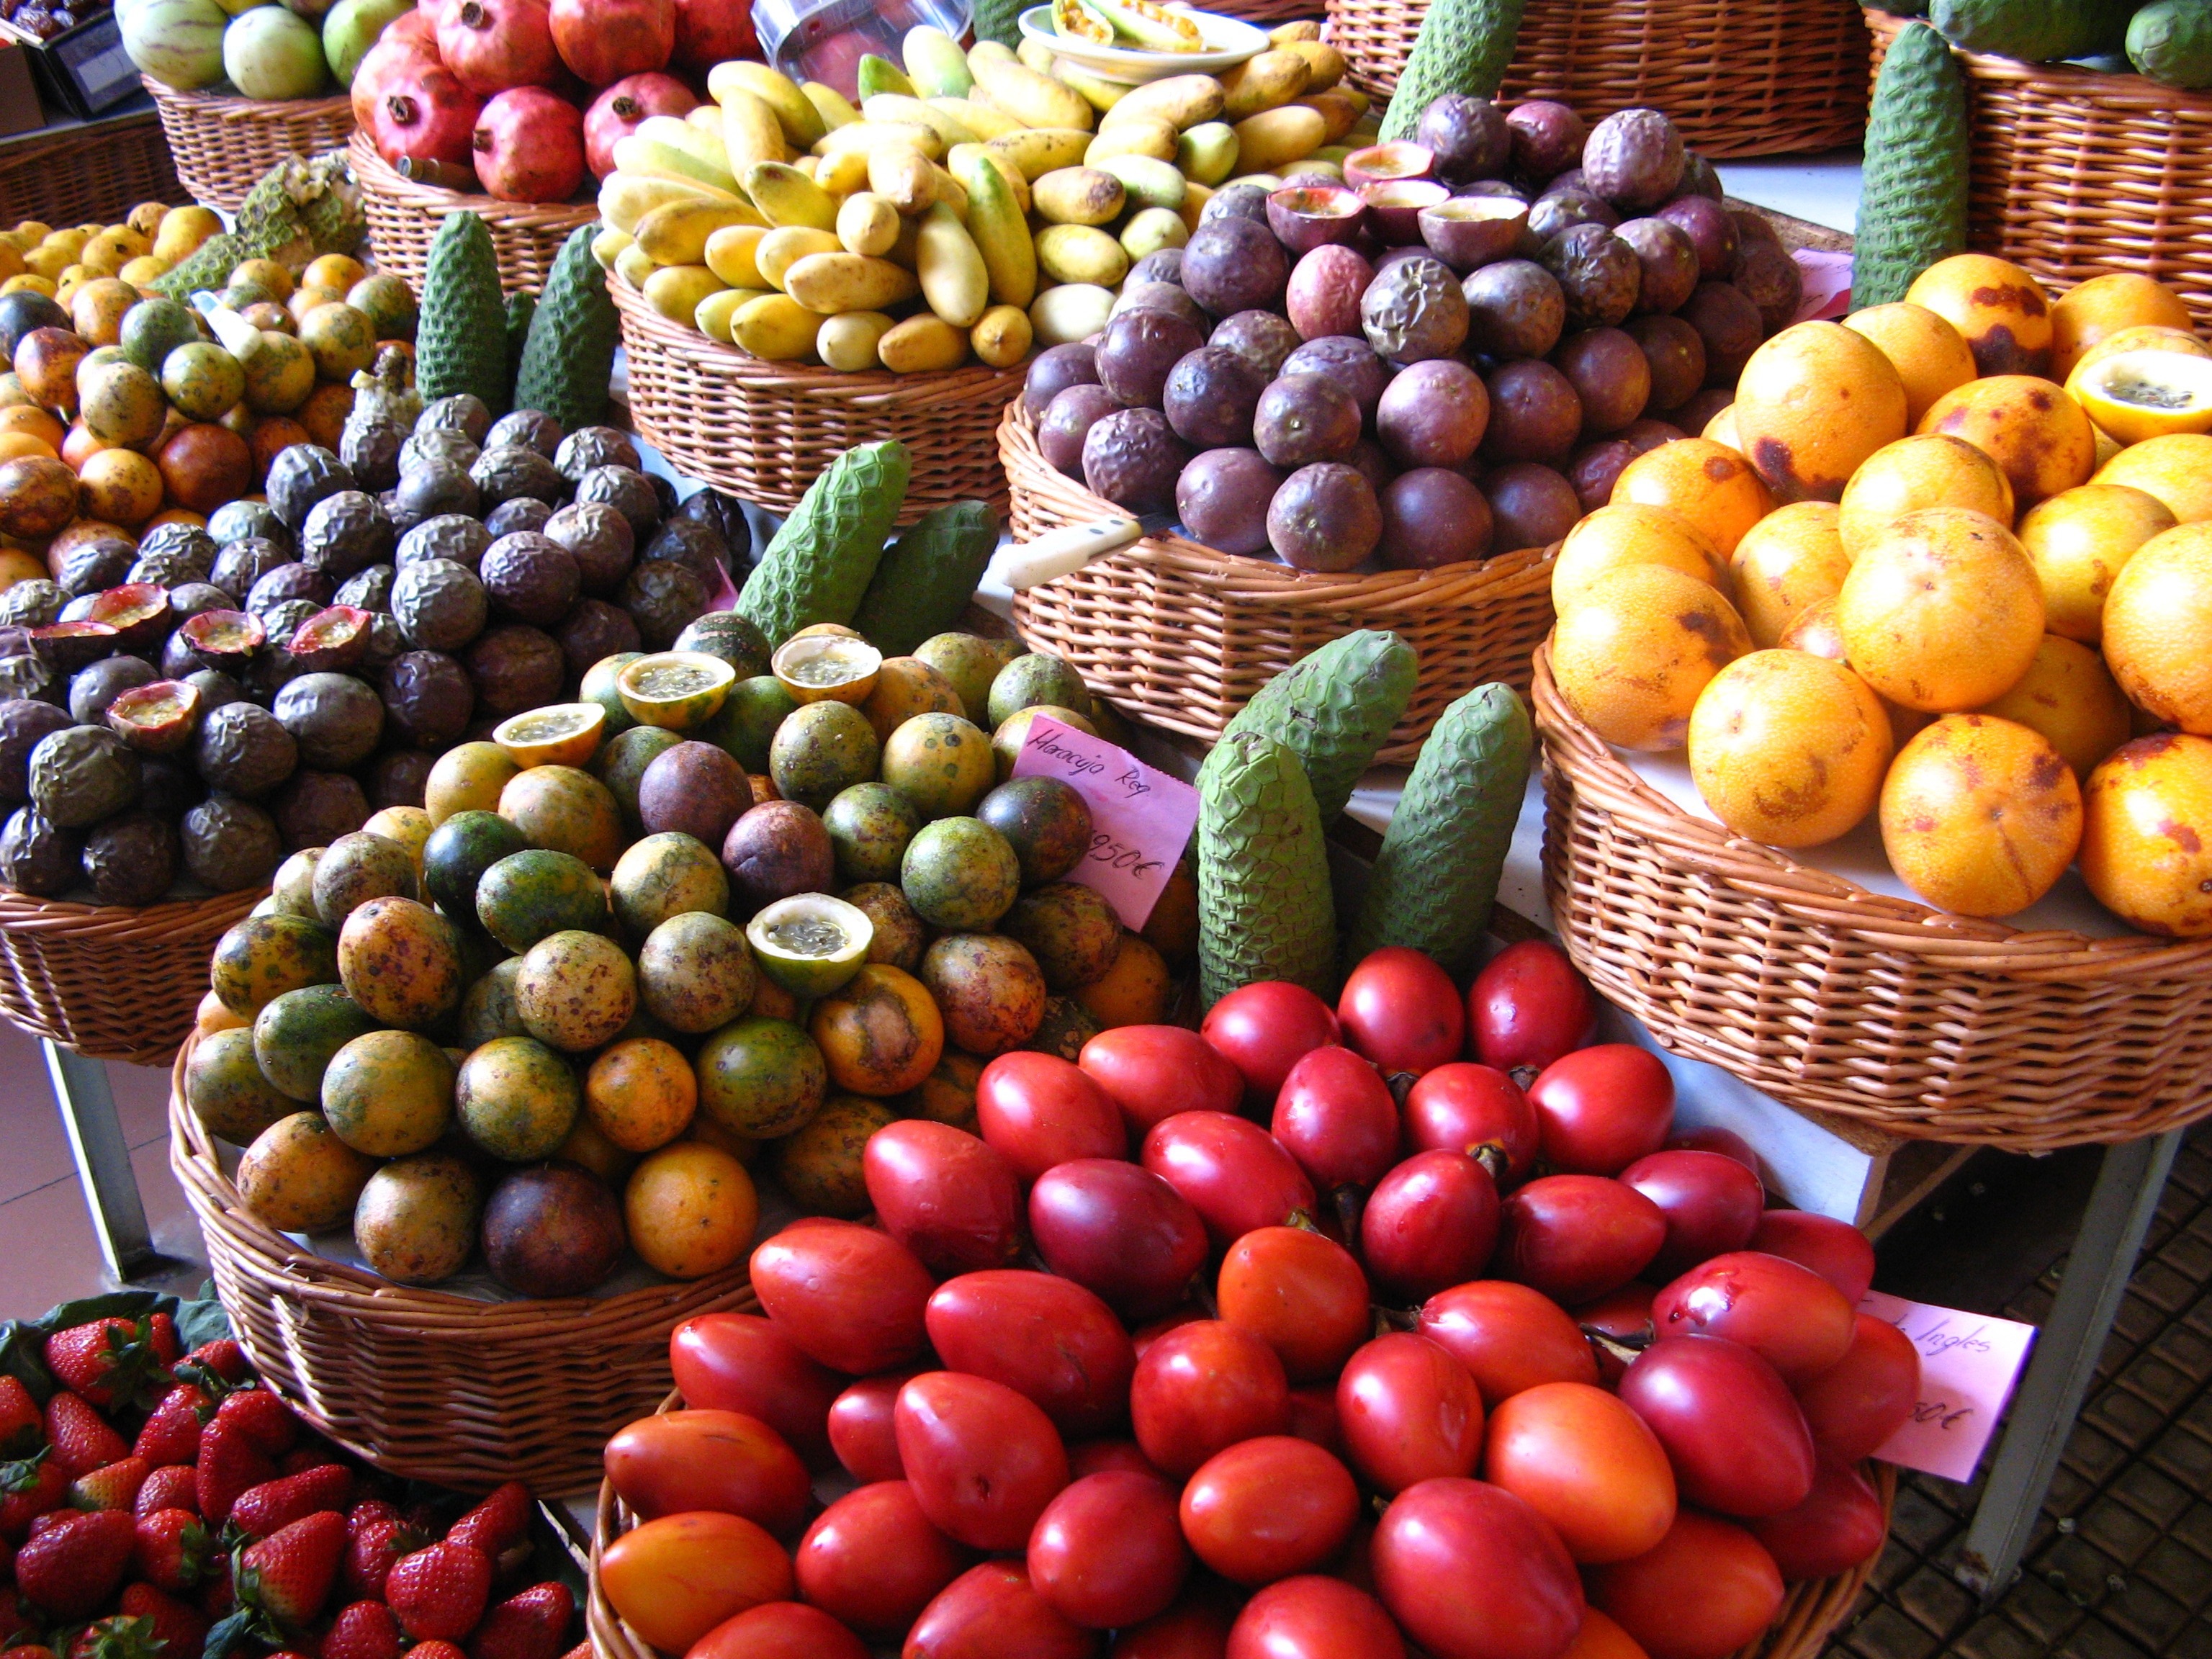
plant, fruit, city, food, produce, vegetable, market, marketplace, cross, colorful, basket, public space, fruits, exotic, madeira, overseas, flowering plant, local food, human settlement, land plant, greengrocer